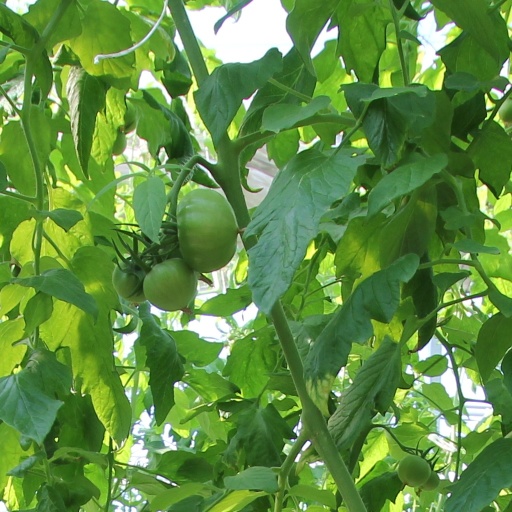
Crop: tomato